C/2012 F6 (Lemmon)

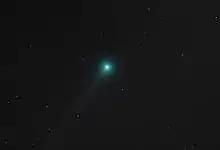
Comet Lemmon in Tucana on 16 February 2013

C/2012 F6 (Lemmon) is a long-period comet discovered in Leo on 23 March 2012, by A. R. Gibbs using the 1.5-m reflector at the Mt. Lemmon Survey, located at the summit of Mount Lemmon in the Santa Catalina Mountains north of Tucson, Arizona, USA. Initially, the object was considered to be of asteroidal nature before later observations confirmed its cometary appearance. Comet Lemmon has a highly eccentric orbit, bringing it as close to 0.73 AU from the Sun at perihelion and as far as 973 AU from the Sun at aphelion. This also leads to the comet's long-period nature with an orbital period of approximately 8,000 years based on epoch 2050. The comet last reached perihelion on 24 March 2013.